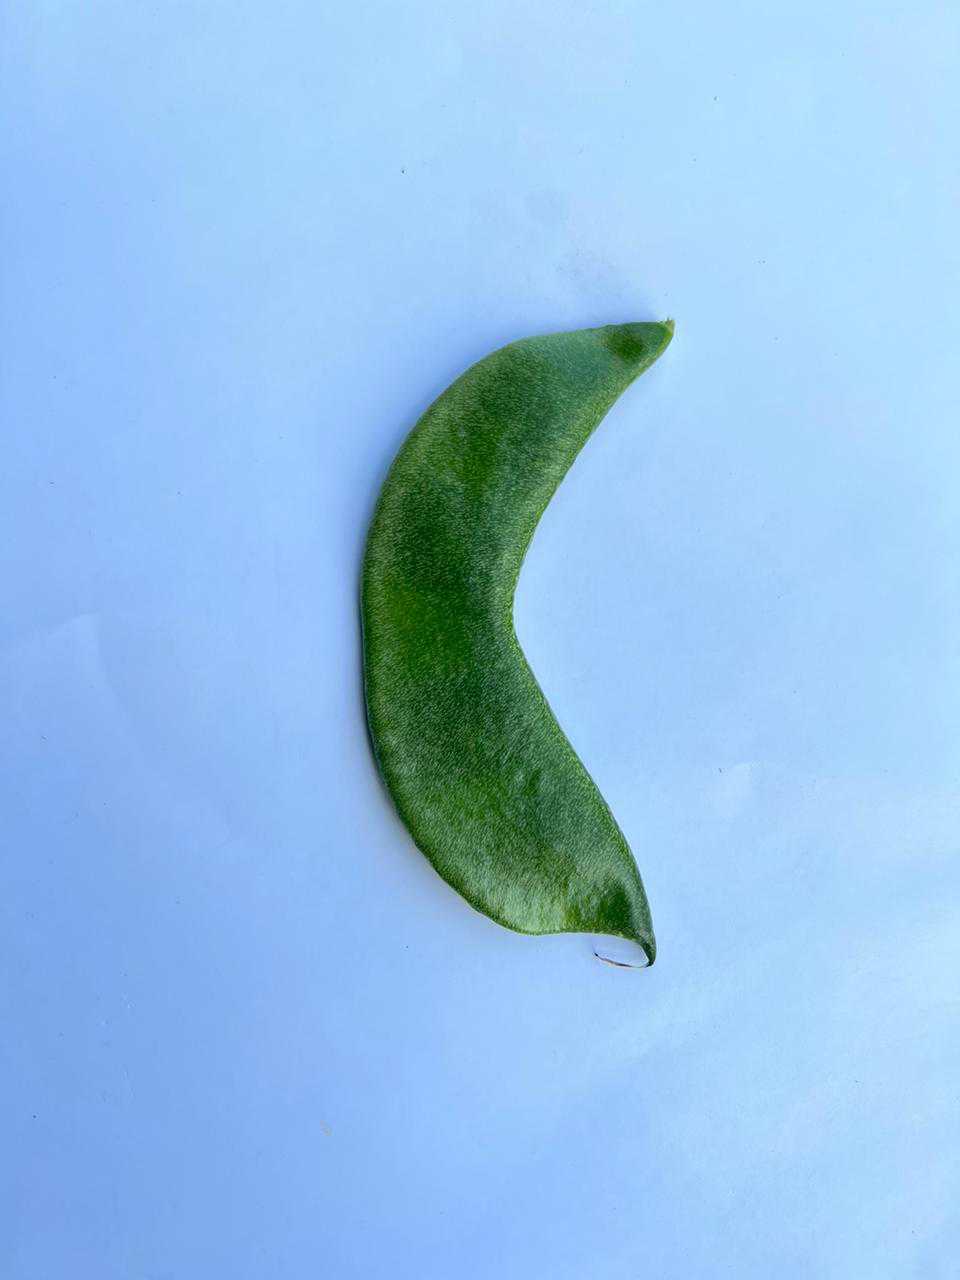
Label: Lablab purpureus